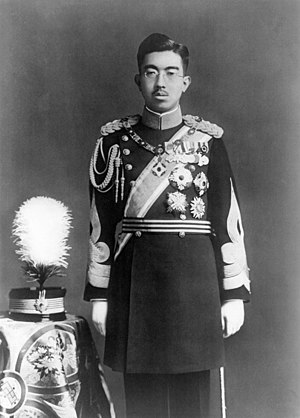
Kejserlige japanske hær / Historie / 2. verdenskrig / Kejserlige generalhovedkvarter og kejserens magt i Shōwa-perioden
Shōwa-kejseren klædt som en leder i det Kejserlige generalhovedkvarter.
Den Kejserlige japanske hær var den officielle landbaserede væbnede styrke for Kejserriget Japan fra 1871 indtil 1945. Den blev kontrolleret af den kejserlige hærs generalstab og krigsministeriet, som begge var formelt underordnet Japans kejser som øverstbefalende for hæren og flåden. Senere blev en generalinspektoratet fra det militære flyvetjeneste, den tredje organ med kontrol over hæren. I krigstid eller nationale nødsituationer, skulle kejserens formelle kommandofunktioner, centraliseres i det Kejserlige generalhovedkvarter, et ad hoc-organ bestående af chefen og vicechefen for hærens generalstab, krigsministeren, chefen og vicechefen for flådegeneralstaben, generalinspektøren for den militære luftfart og generalinspektøren for militær uddannelse.